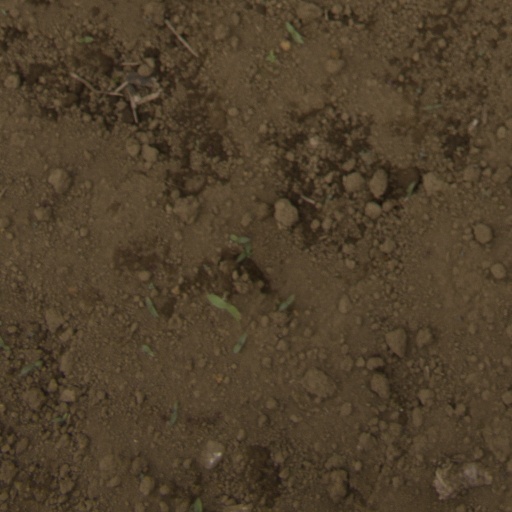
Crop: Jerusalem artichoke